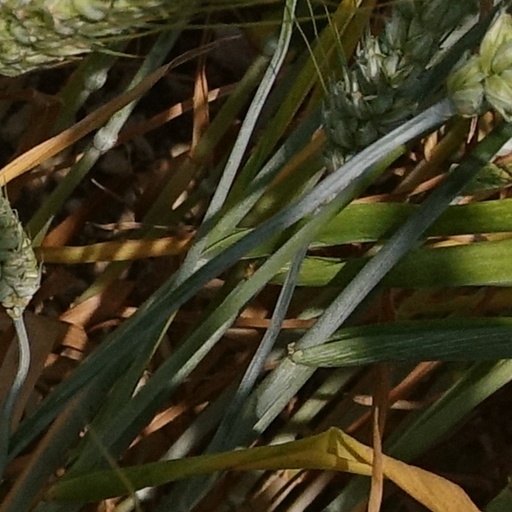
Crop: wheat